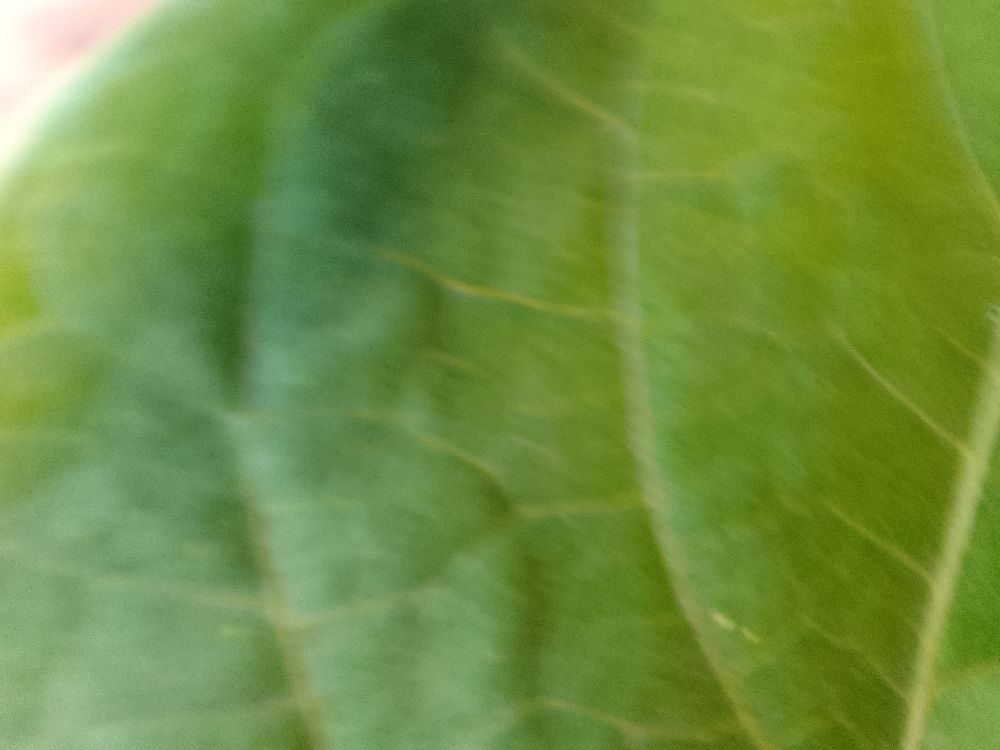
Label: healthy